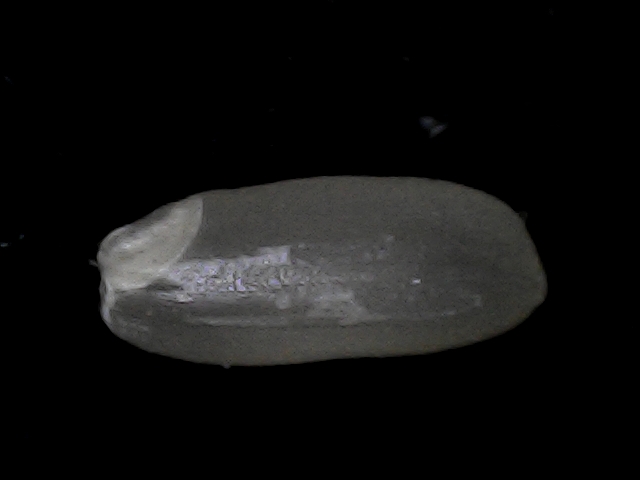
Rice variety: BD95